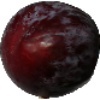
Label: Plum 1